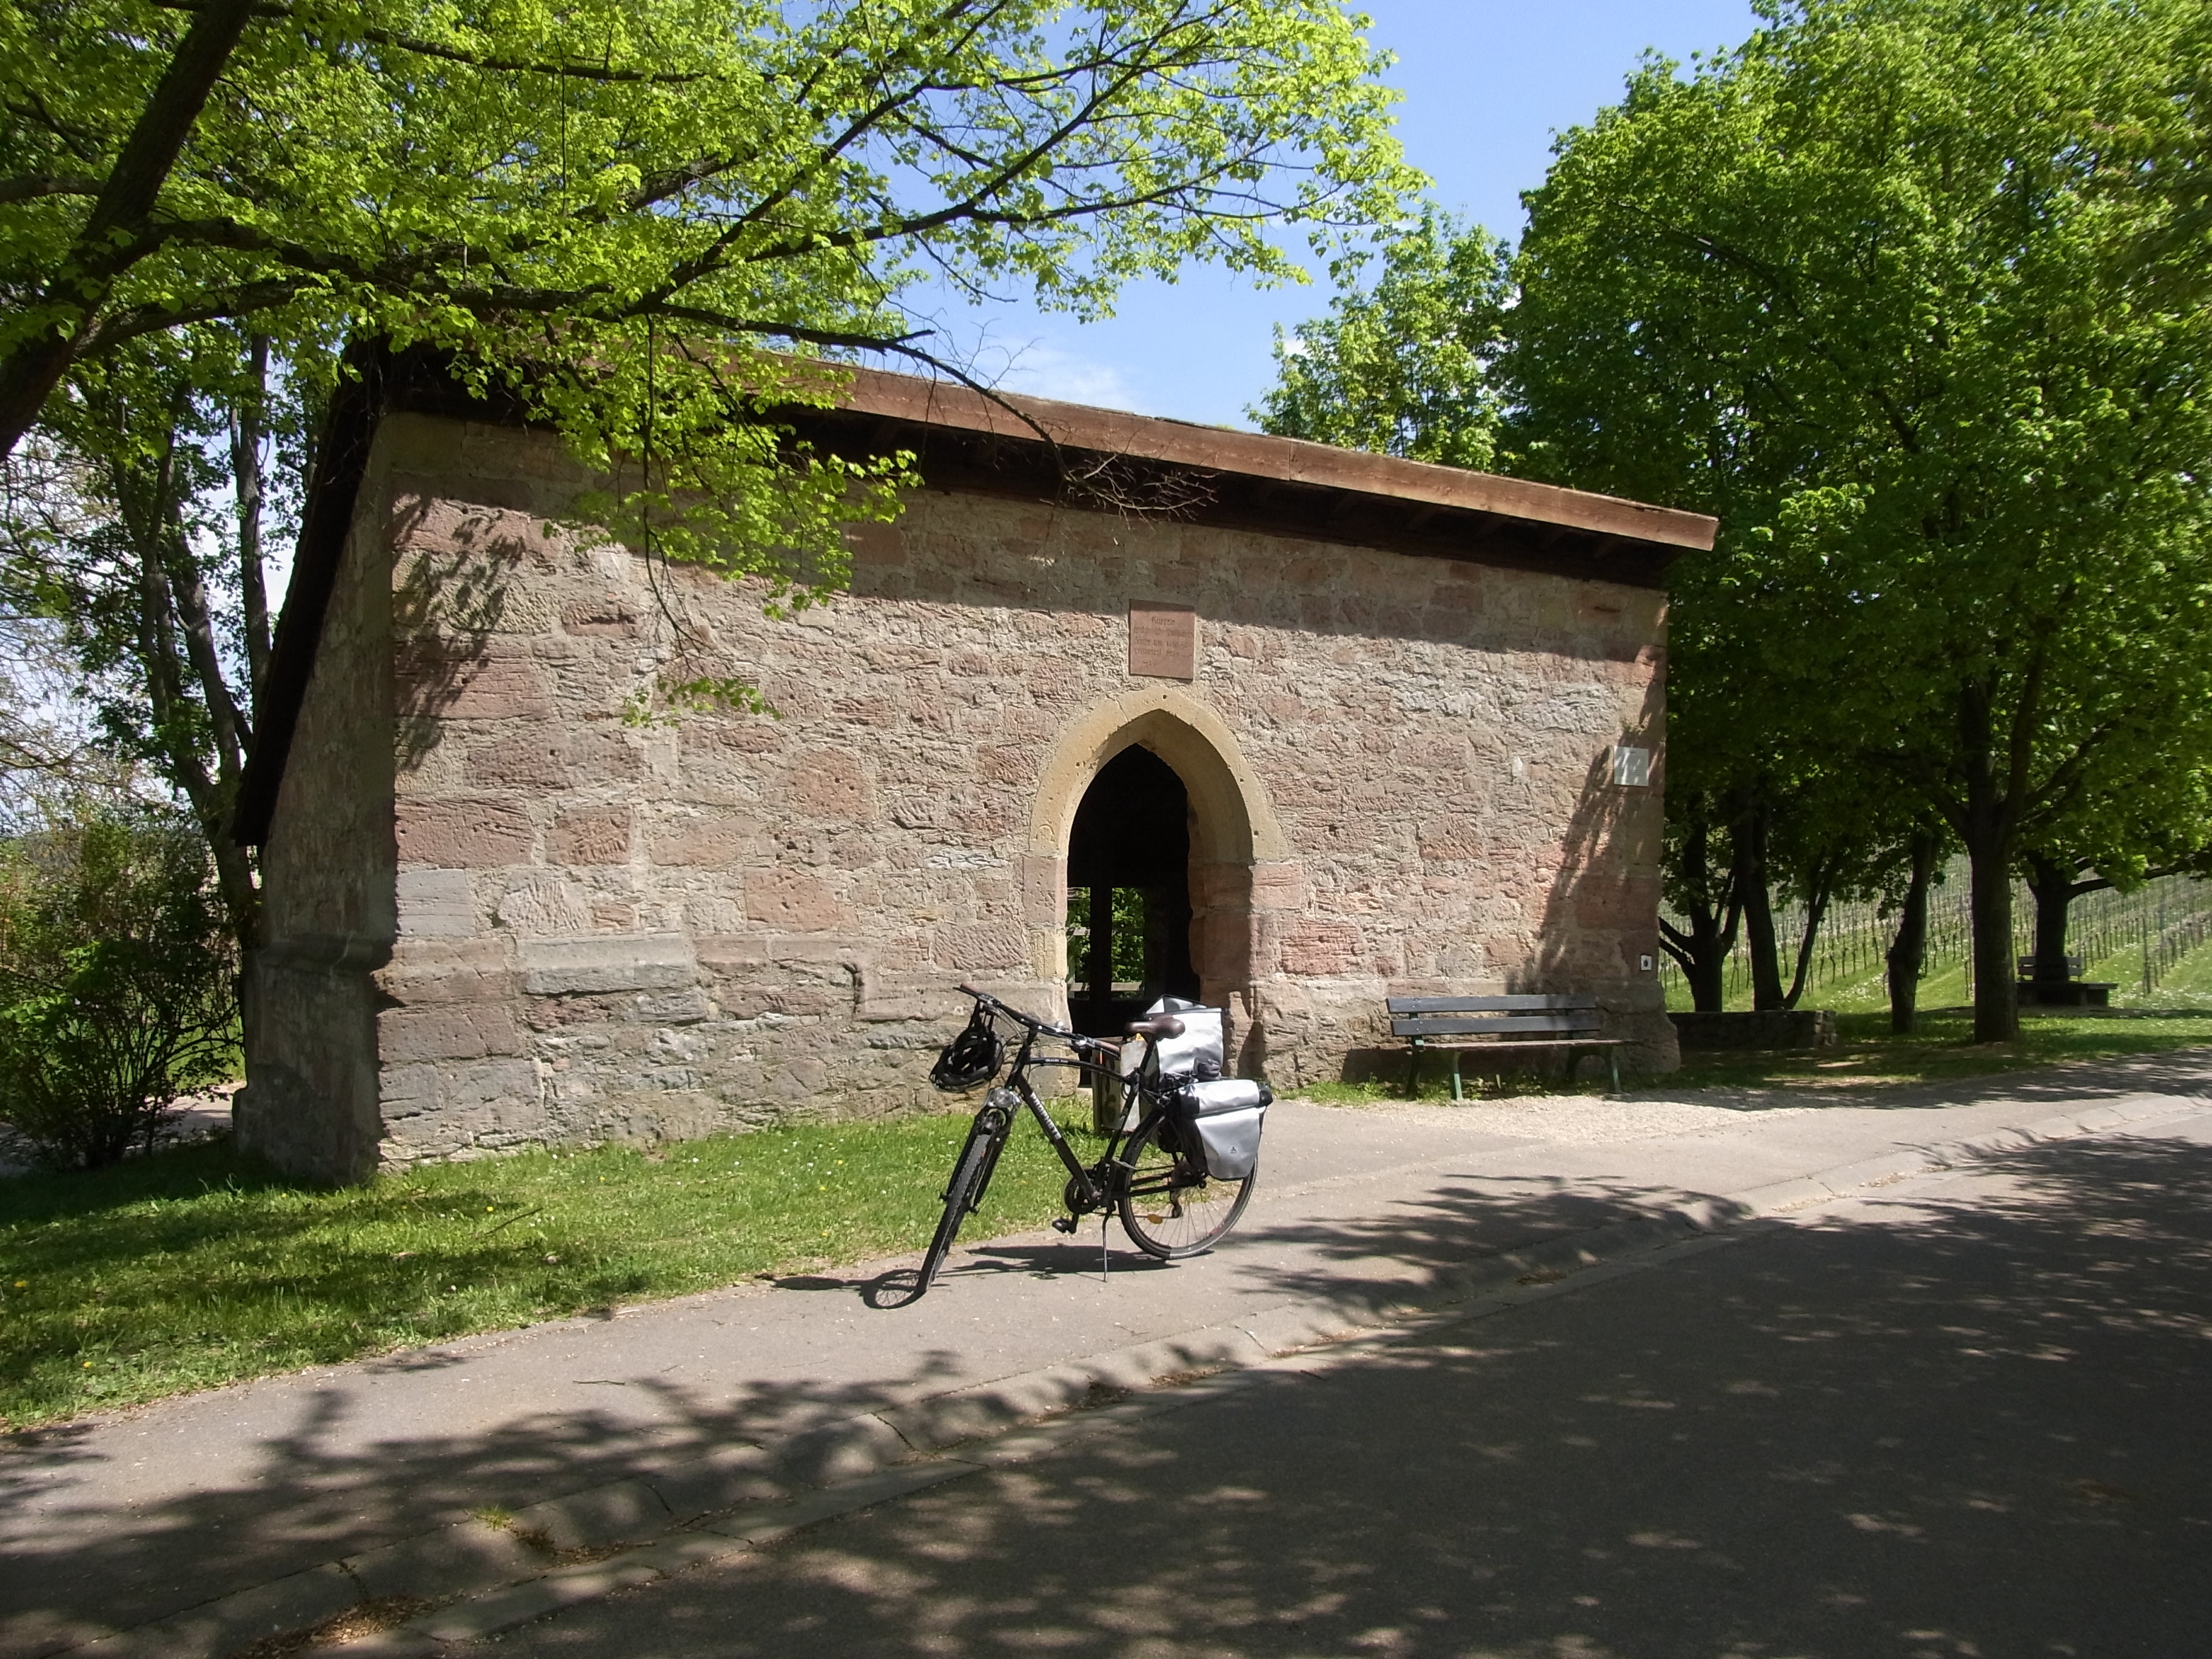
bike, home, travel, chapel, faith, rural area, bicycle tour, make a pilgrimage